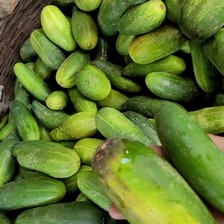
Label: cucumber